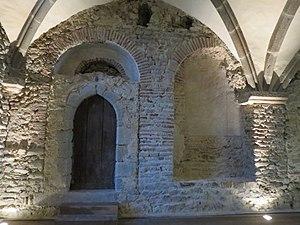
L’architecture carolingienne se développe du milieu du VIIIᵉ siècle à la fin du Xᵉ siècle à partir de références paléo-chrétiennes avec la renaissance carolingienne. Elle marque en Occident un renouveau artistique dans un cadre chrétien qui se structure et où le monachisme est théorisé. L'architecture carolingienne représente la formulation concrète d'une pensée et de sa fonction. L'organisation des structures des plans romans vient très directement de l'élaboration de l'époque carolingienne et l'ordonnance des westwerks carolingiens puis ottoniens a préparé les façades de l'époque romane. Il nous reste cependant très peu de monuments et de vestiges de cette époque, la plupart ayant été remplacés par des monuments plus grands et plus récents de style roman et gothique mais les fouilles et les textes permettent des restitutions.